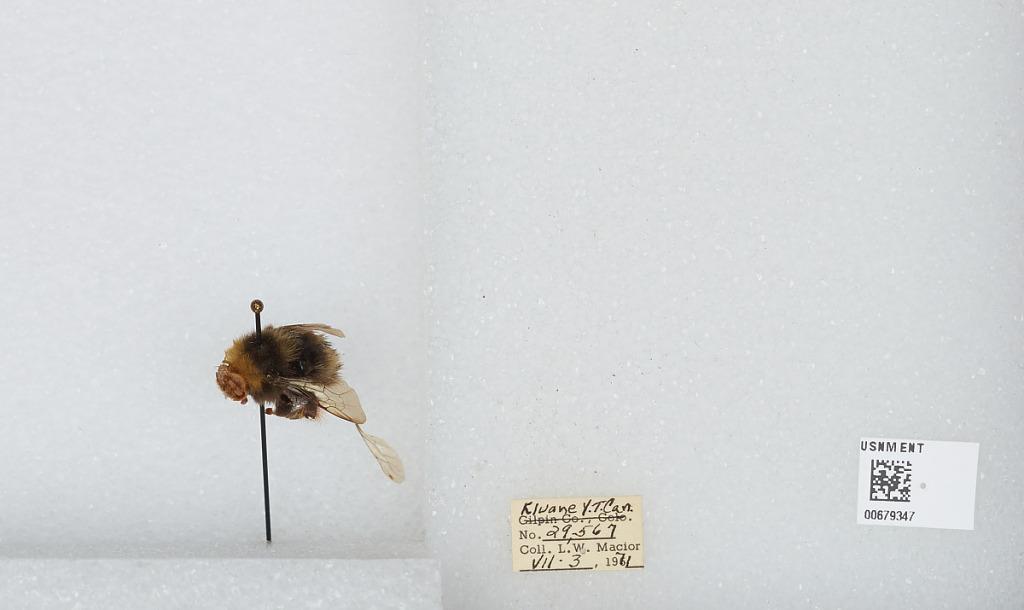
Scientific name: Bombus (Bombus) occidentalis Greene
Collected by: L. Macior
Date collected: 1971-7-3
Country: Canada
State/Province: Yukon Territory
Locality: Kluane
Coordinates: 60.75, -139.5